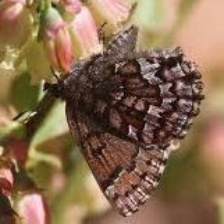
Species: EASTERN PINE ELFIN